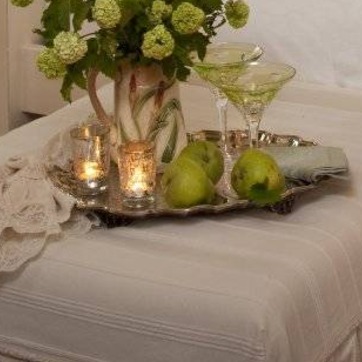
Material: food